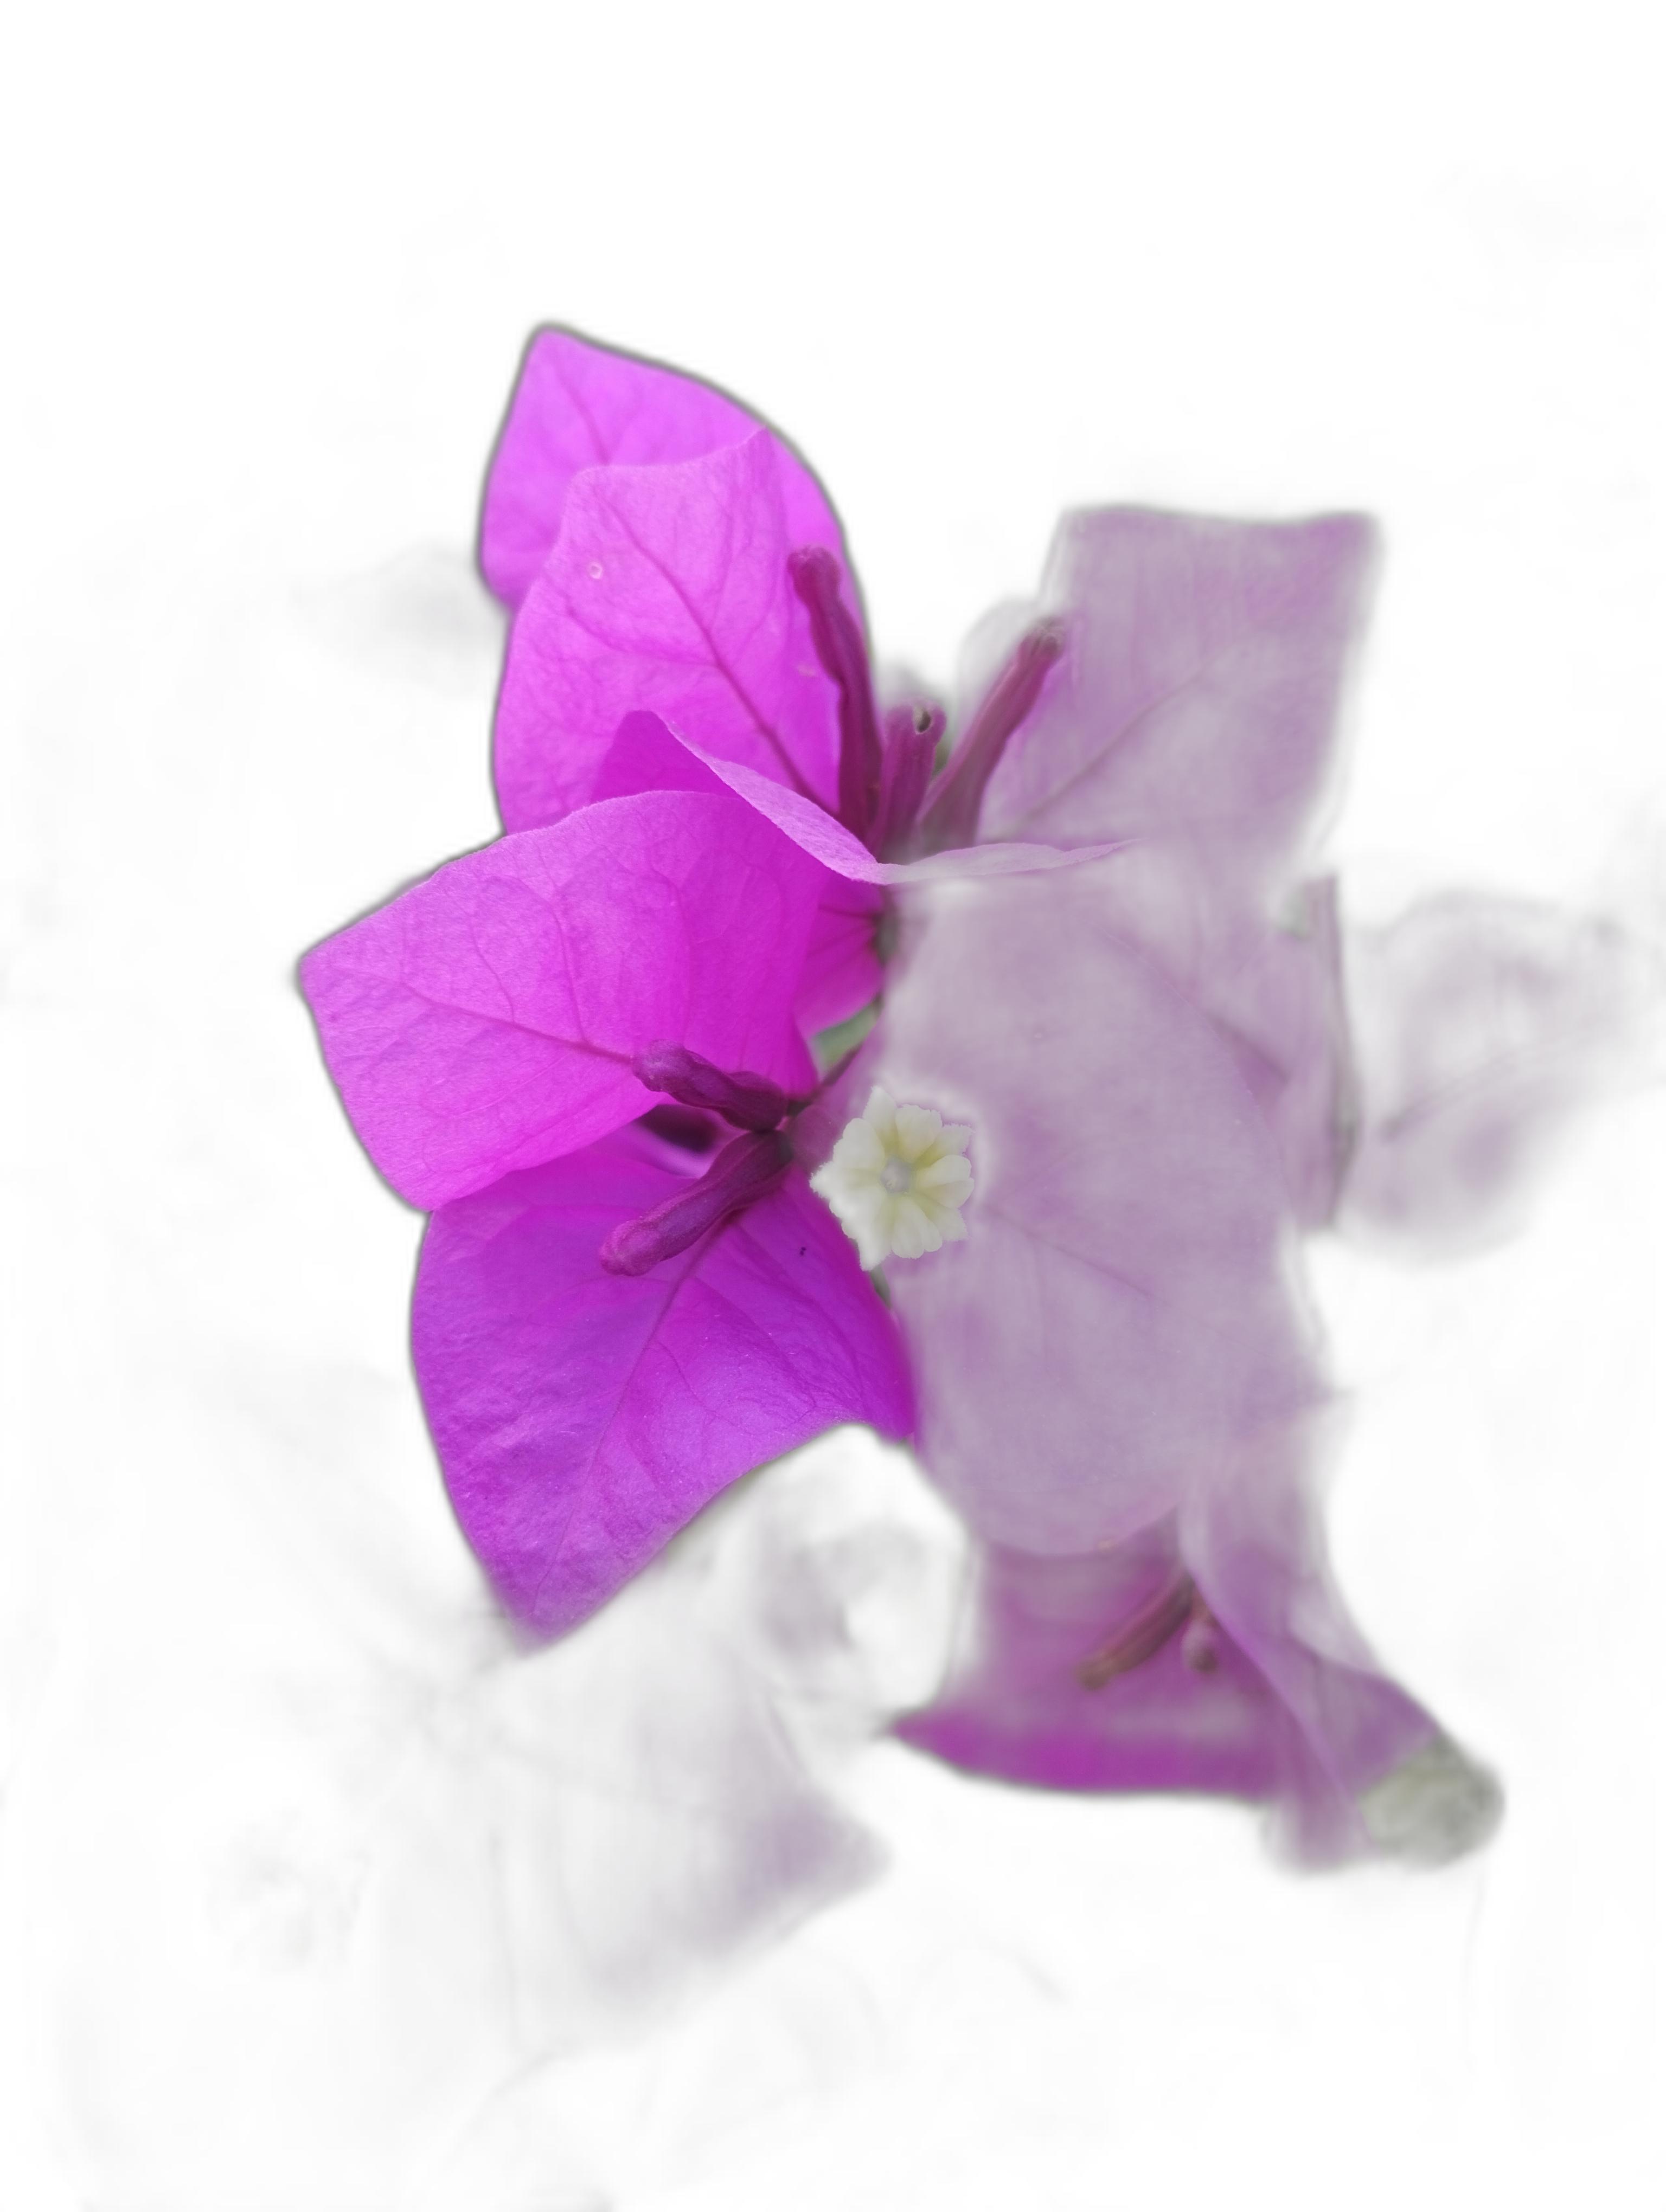
Label: Bougainvillea